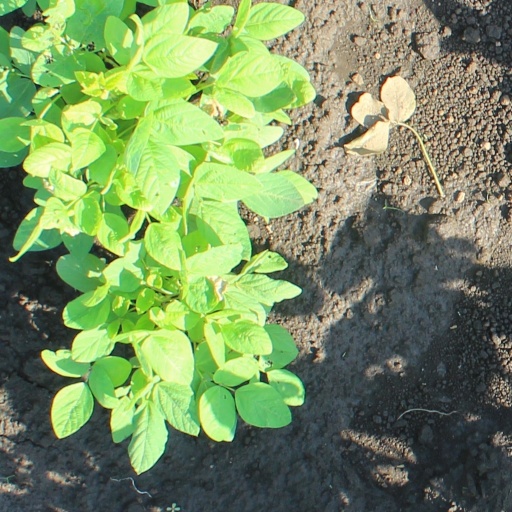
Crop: soybean